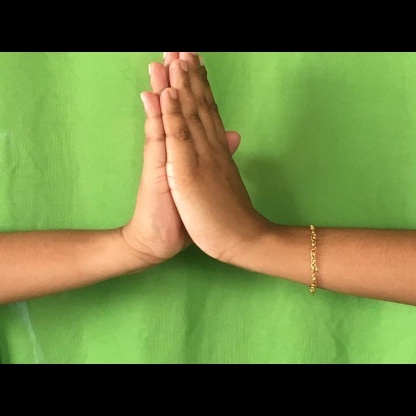
Mudra: Anjali